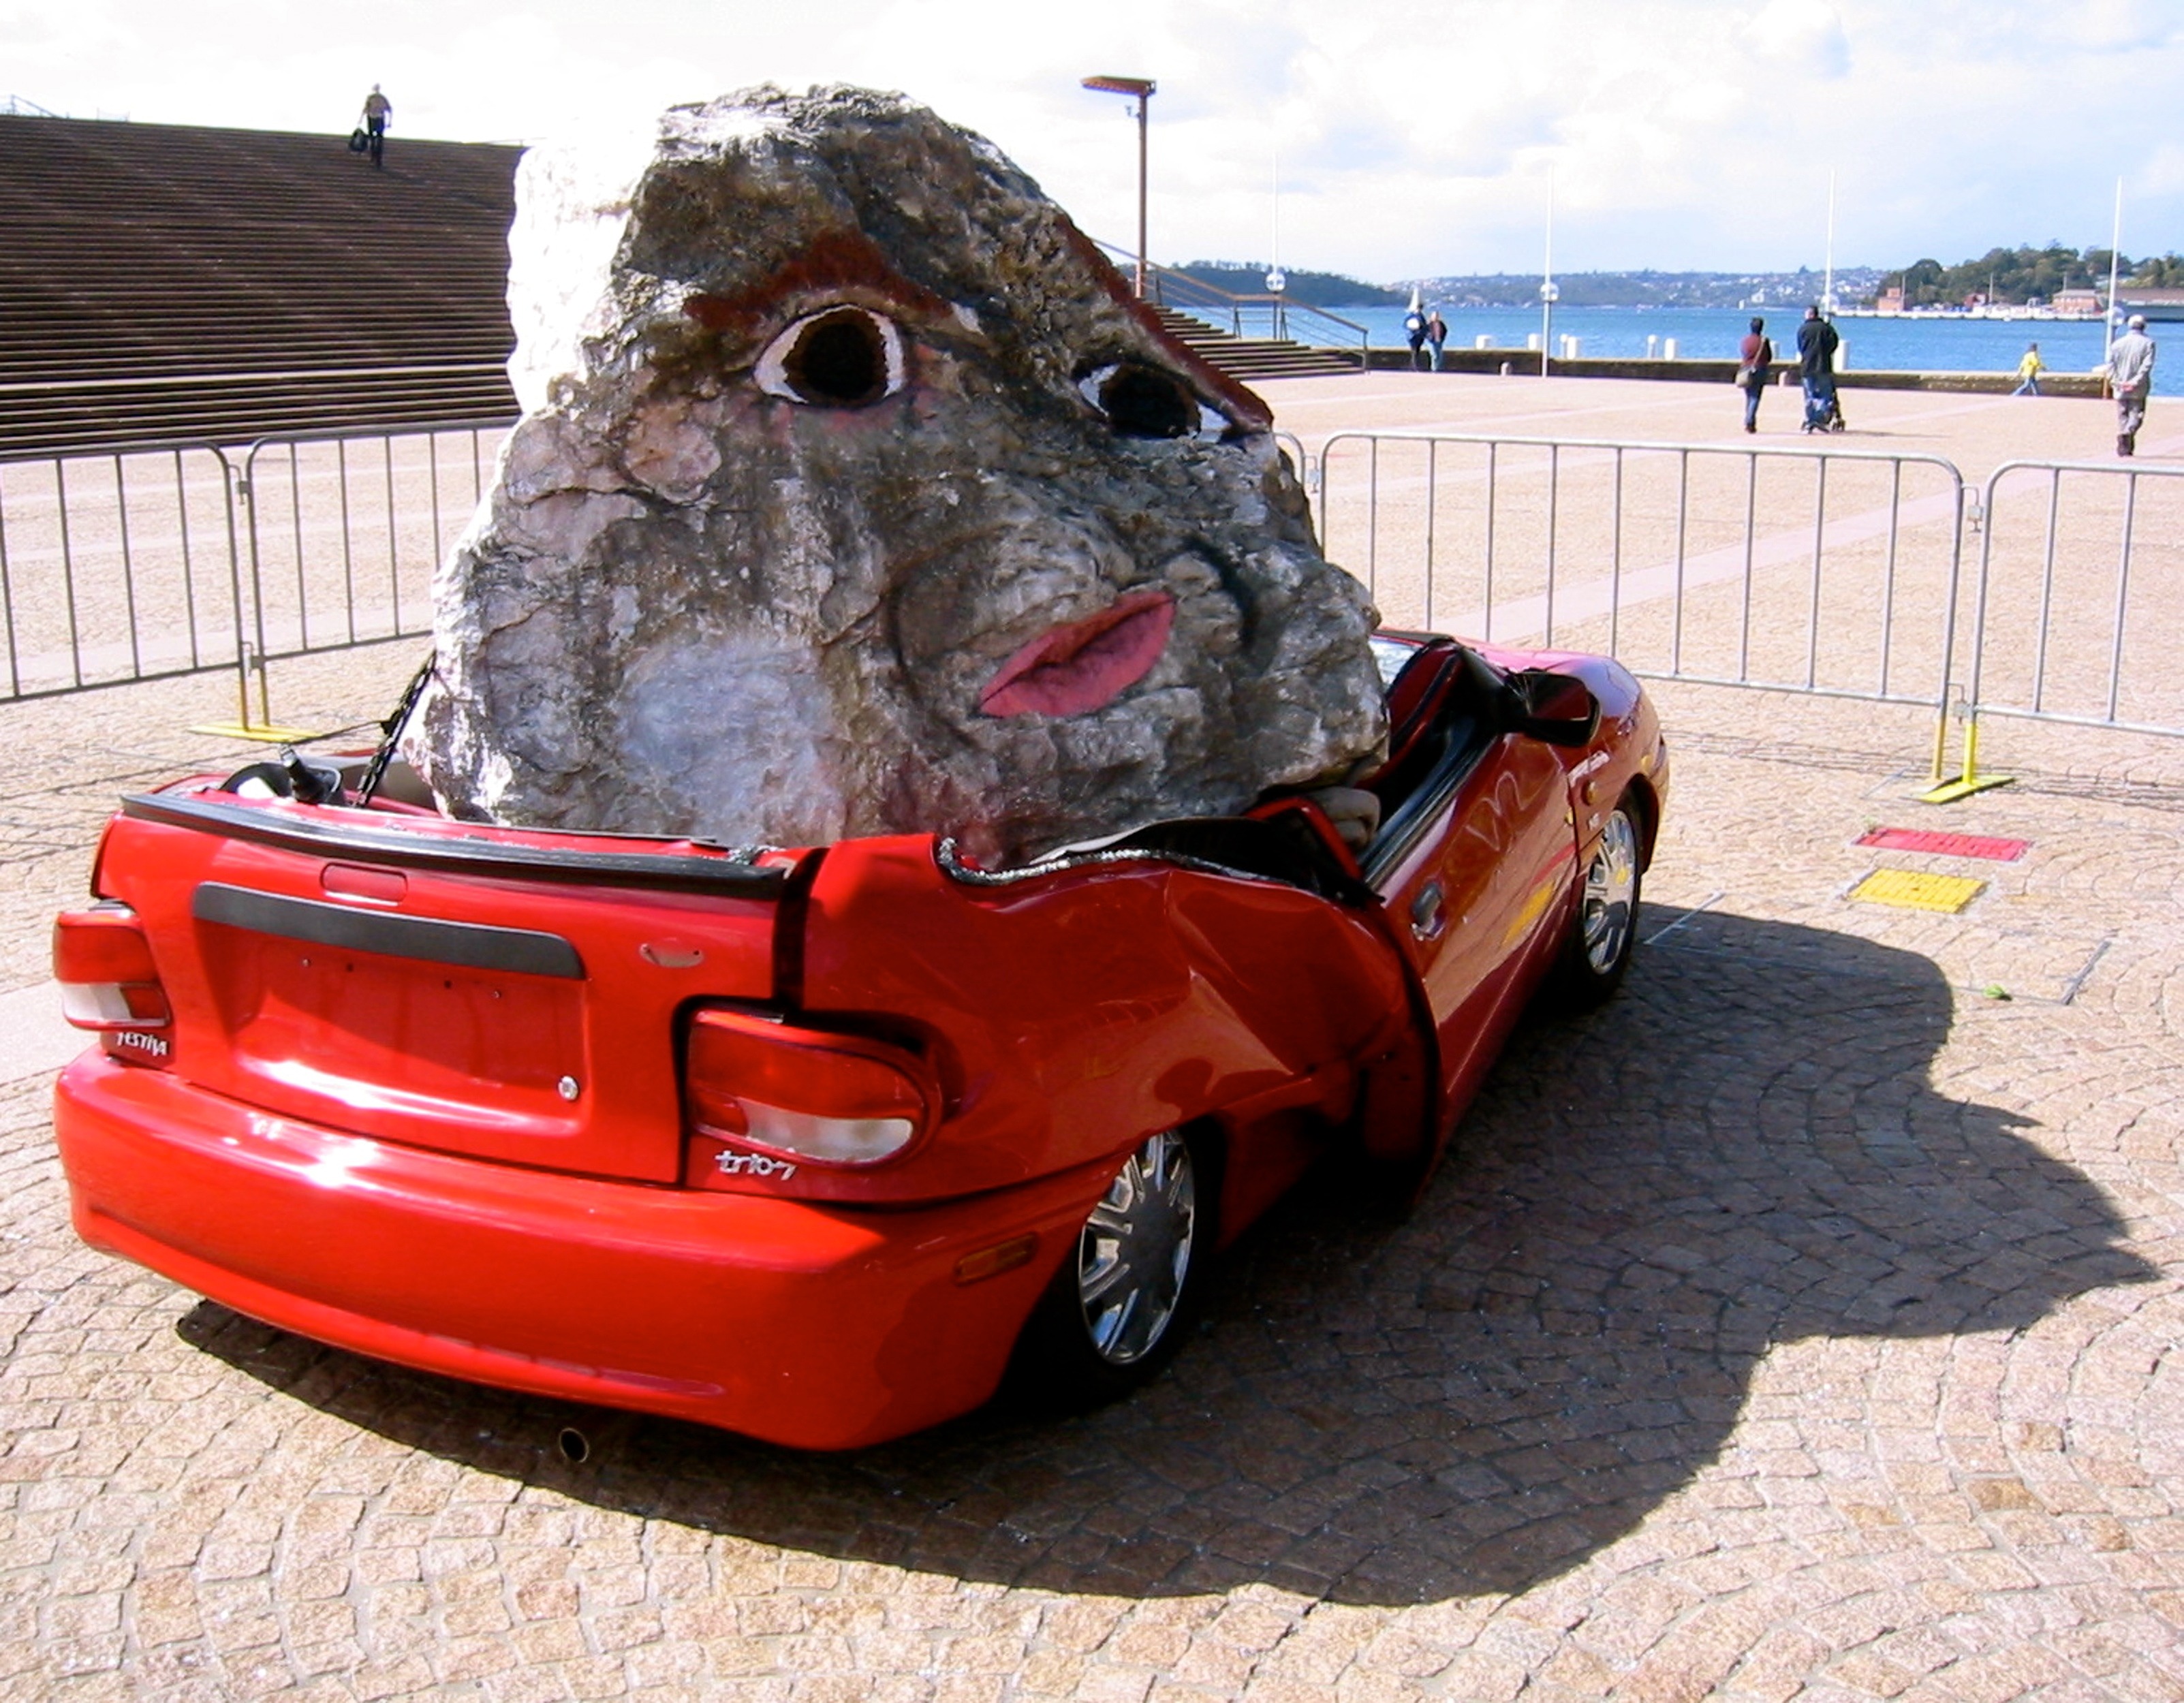
car, wheel, stone, red, vehicle, broken, auto, crash, bumper, art, demolished, crash landing, automobile make, automotive exterior, compact car, sydney biennale 2004